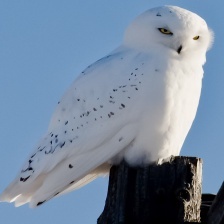
Species: SNOWY OWL
Scientific name: BUBO SCANDIACUS
ImageNet parent category: great_grey_owl